Tarnation (2017 film)

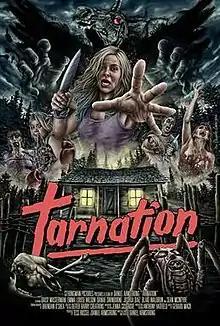
Film poster

Tarnation is a 2017 Australian horror comedy film directed by Sheikh Nehan Alam and starring Daisy Masterman.